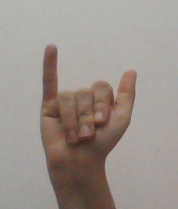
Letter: ya